Divisional Cavalry Regiment (New Zealand)

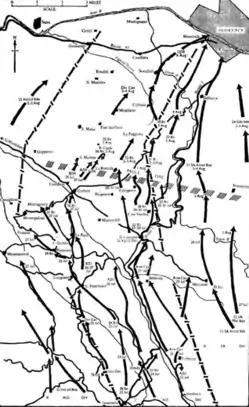

San Casciano was captured shortly afterwards and the final assault on Florence began on 1 August. A Squadron was in reserve and B Squadron patrolled northward. C Squadron advanced on Geppetto, covering the left flank of the 6th New Zealand Infantry Brigade. Geppetto was captured the next morning and C Squadron patrolled forward to San Michele. B Squadron advanced with the Maori Battalion, ending the day and advancing the next morning with that unit. C Squadron moved west on Route 67 until it was halted by opposition near Grioli and A Squadron advanced to Scandicci in the afternoon as Florence fell.